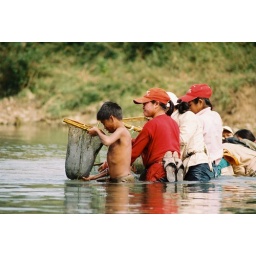
Children trapping fish in river